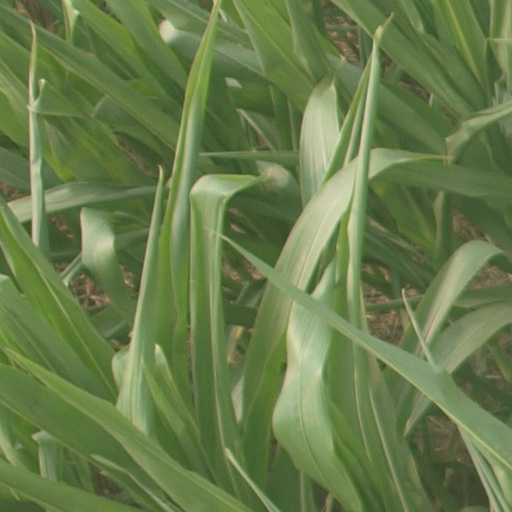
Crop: maize; corn